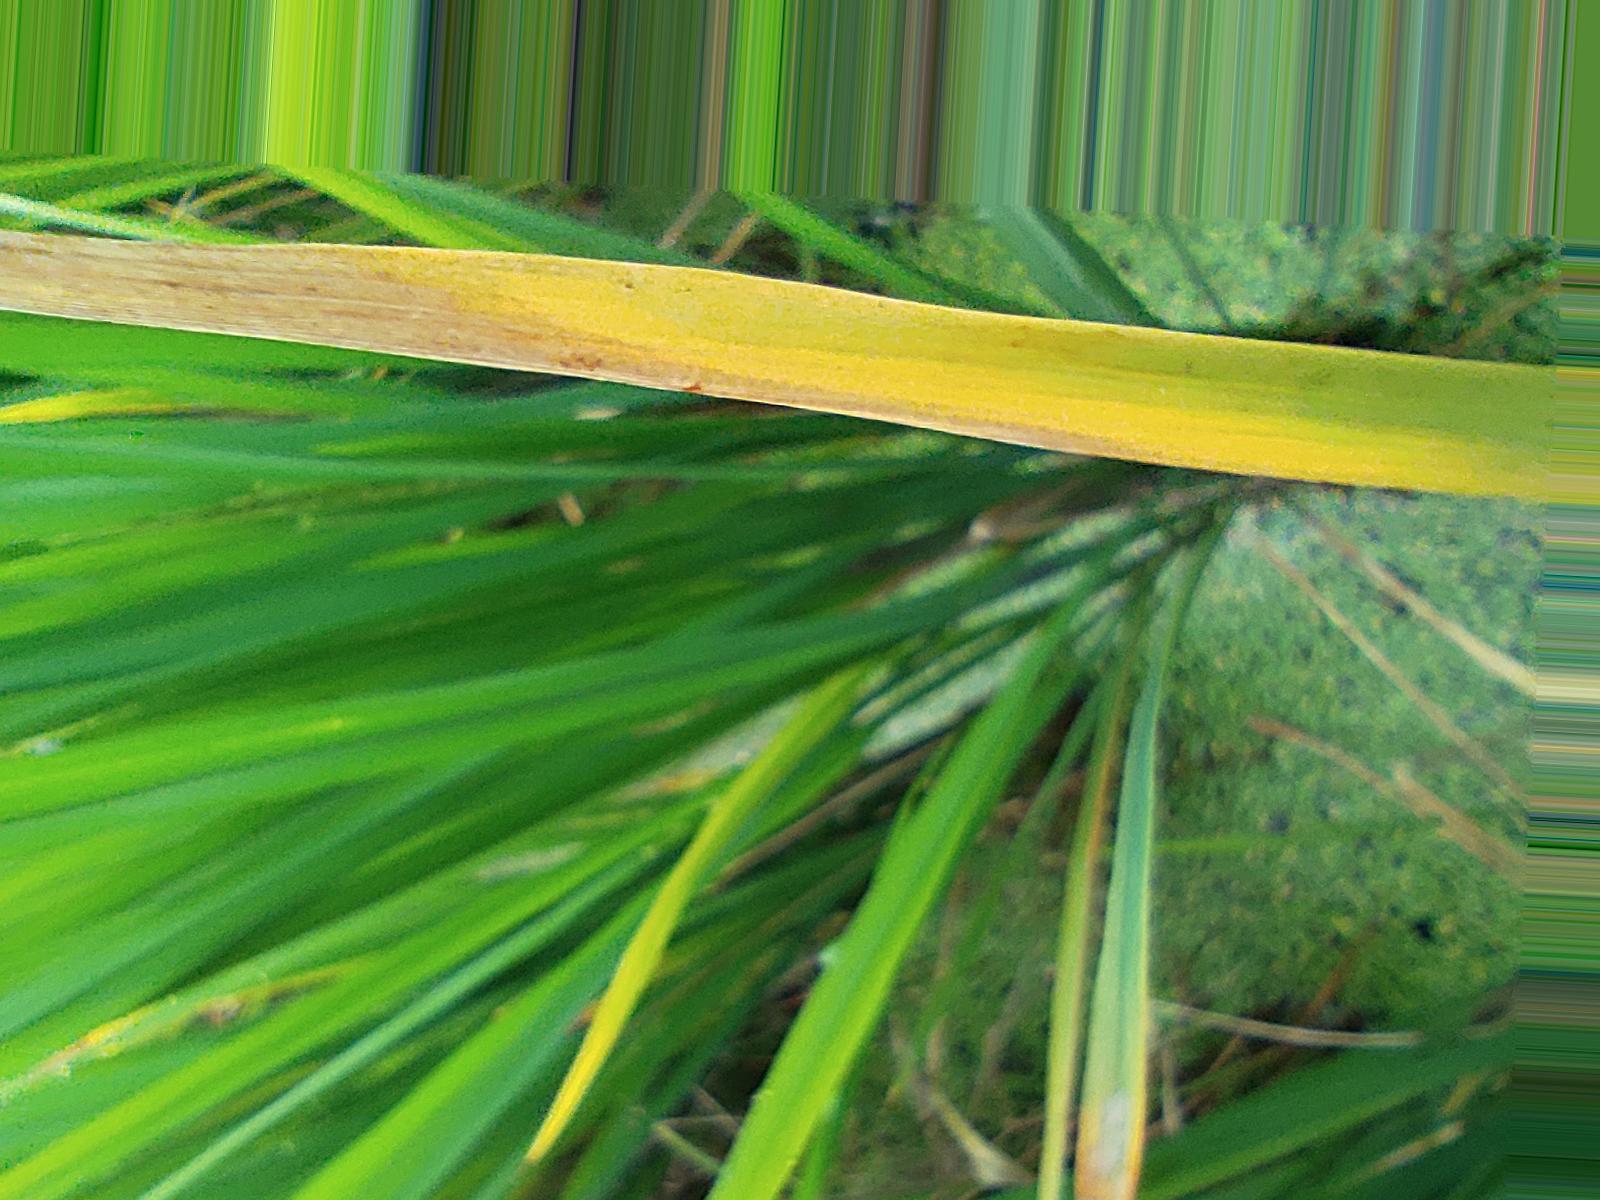
Nhãn: Bệnh Cháy lá ( Leaf scald )